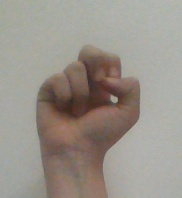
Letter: gaaf